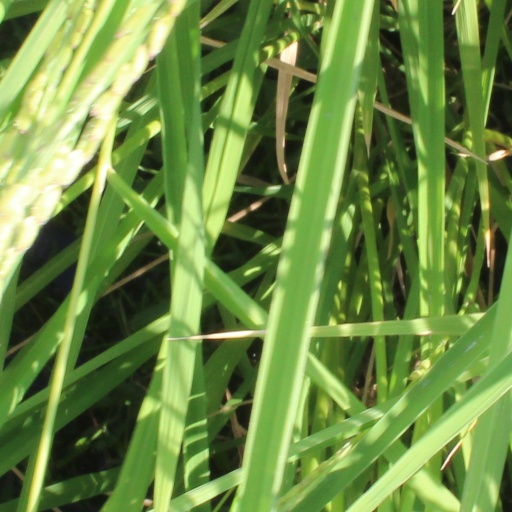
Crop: rice